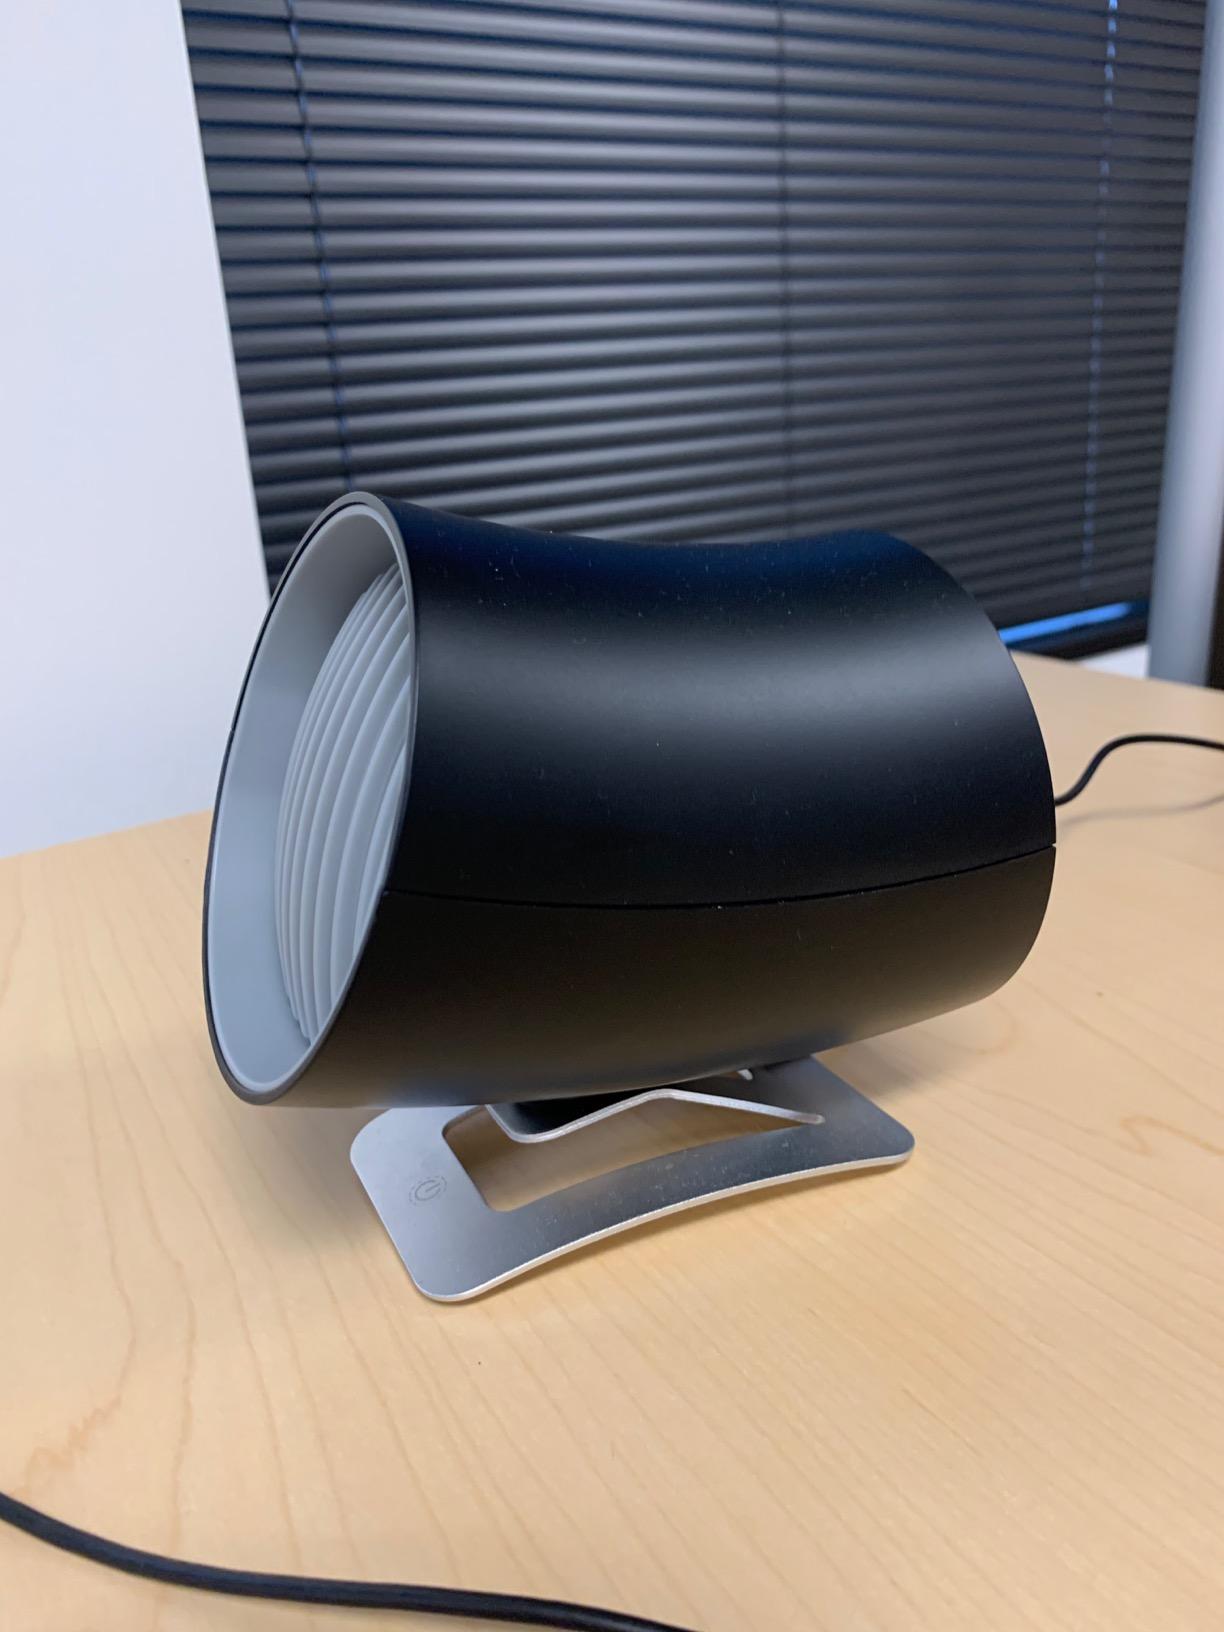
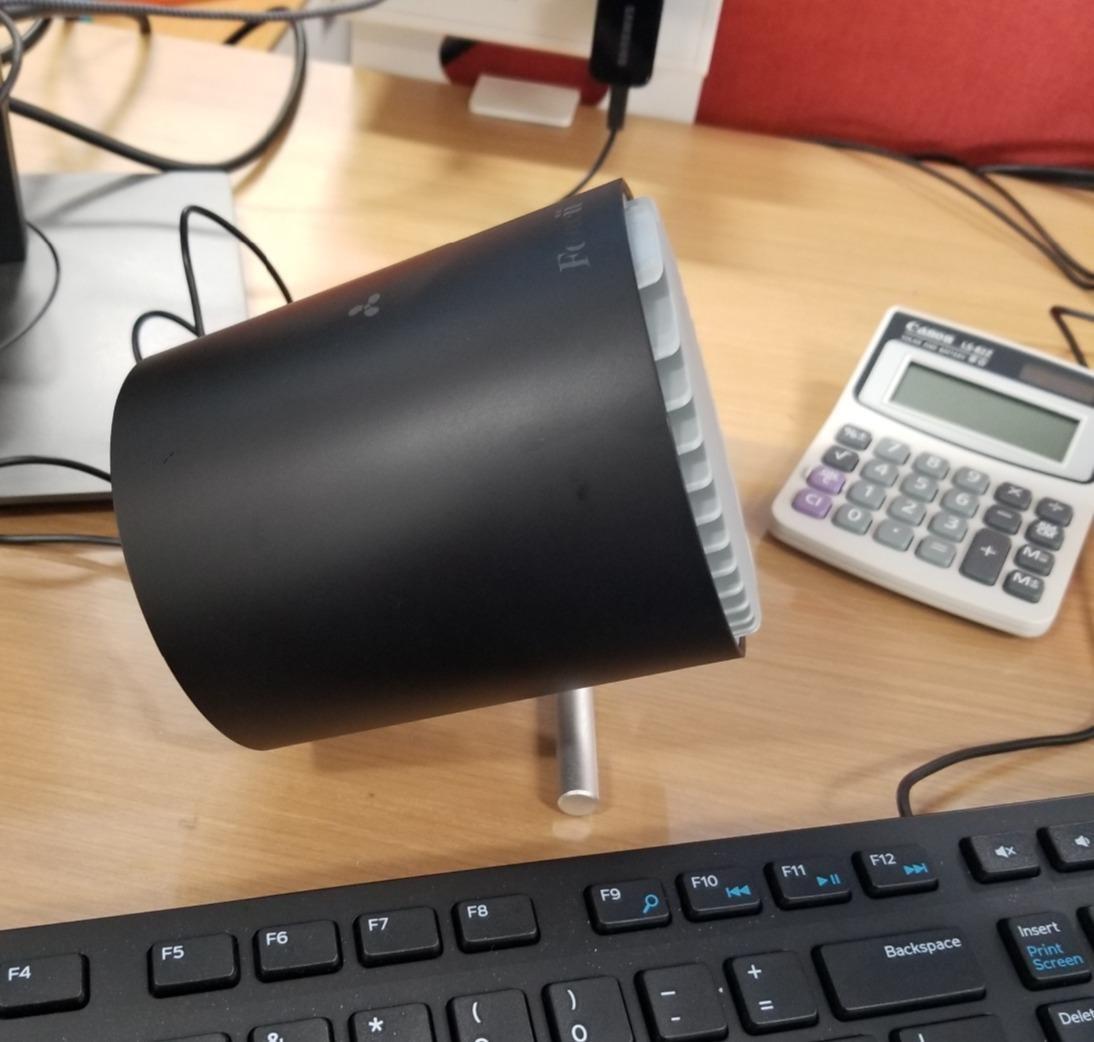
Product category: fan
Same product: no